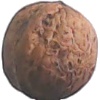
Label: Walnut 1